Lion of Gujarat

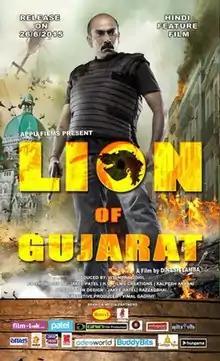

Lion of Gujarat is a 2015 Bollywood action drama film directed by Dinesh Lamba and produced by Jitendra Gohil. It was the first Bollywood film shot entirely in Gujarat. It stars Dinesh Lamba, Homi Wadia and Akruti Agrawal in lead roles and Milan Vaidya, Manoj Parmar, Arman Tahil, Uday Danger, Yashpal, Gazal Rai, Bharat Thakkar in supporting roles. The movie was shot in Jamnagar, Porbandar and other parts of Gujarat, and was released on 26 June 2015.